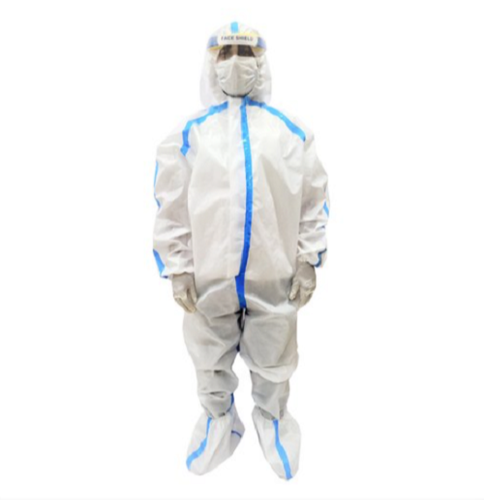
Objects detected:
Face_Shield
Mask
Gloves
Gloves
Coverall